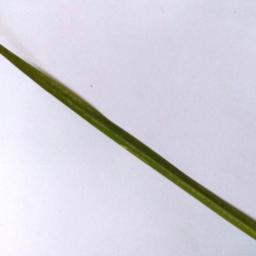
Label: Rice___Healthy